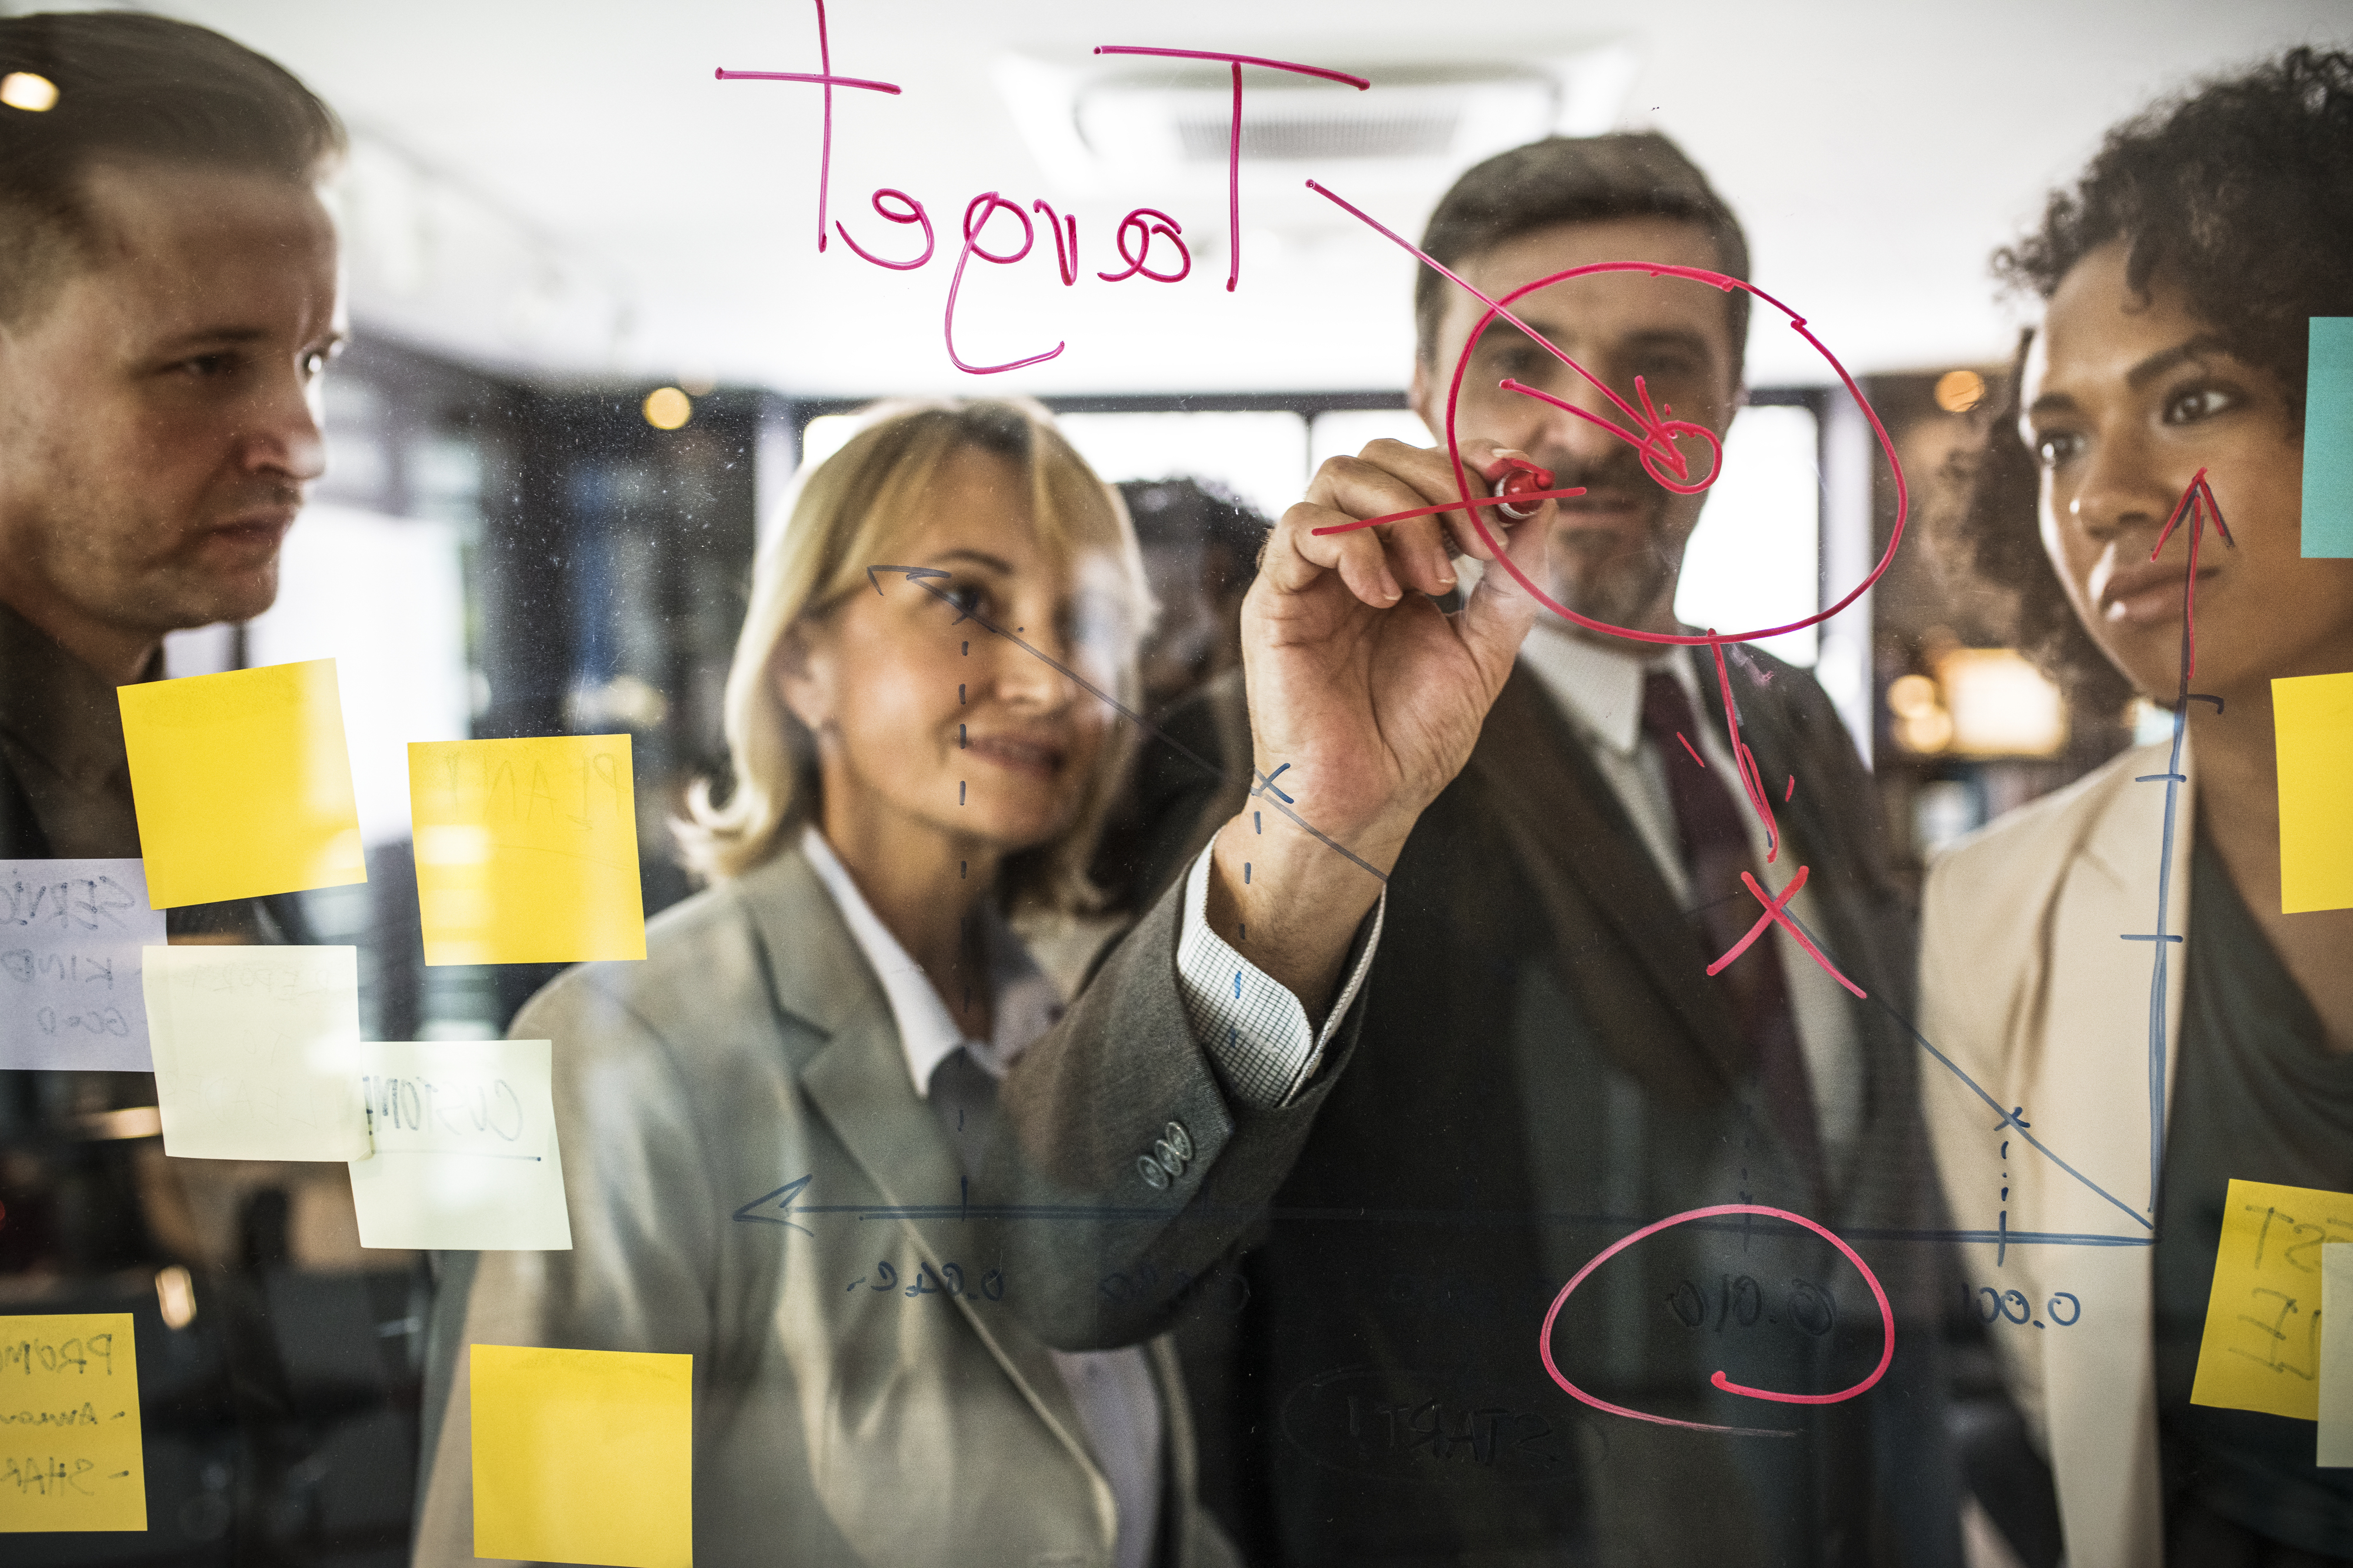
african, afro, agency, american, analyzing, board, boss, brainstorming, briefing, business, businesspeople, closeup, colleagues, colorful, corporate, creativity, design, development, diversity, european, explaining, ideas, information, looking, man, management, manager, marker, marketing, meeting, office, partners, plan, planning, red, solution, sticky note, strategizing, strategy, target, teamwork, thinking, westerner, woman, working, writing, glasses, eyewear, vision care, technology, communication